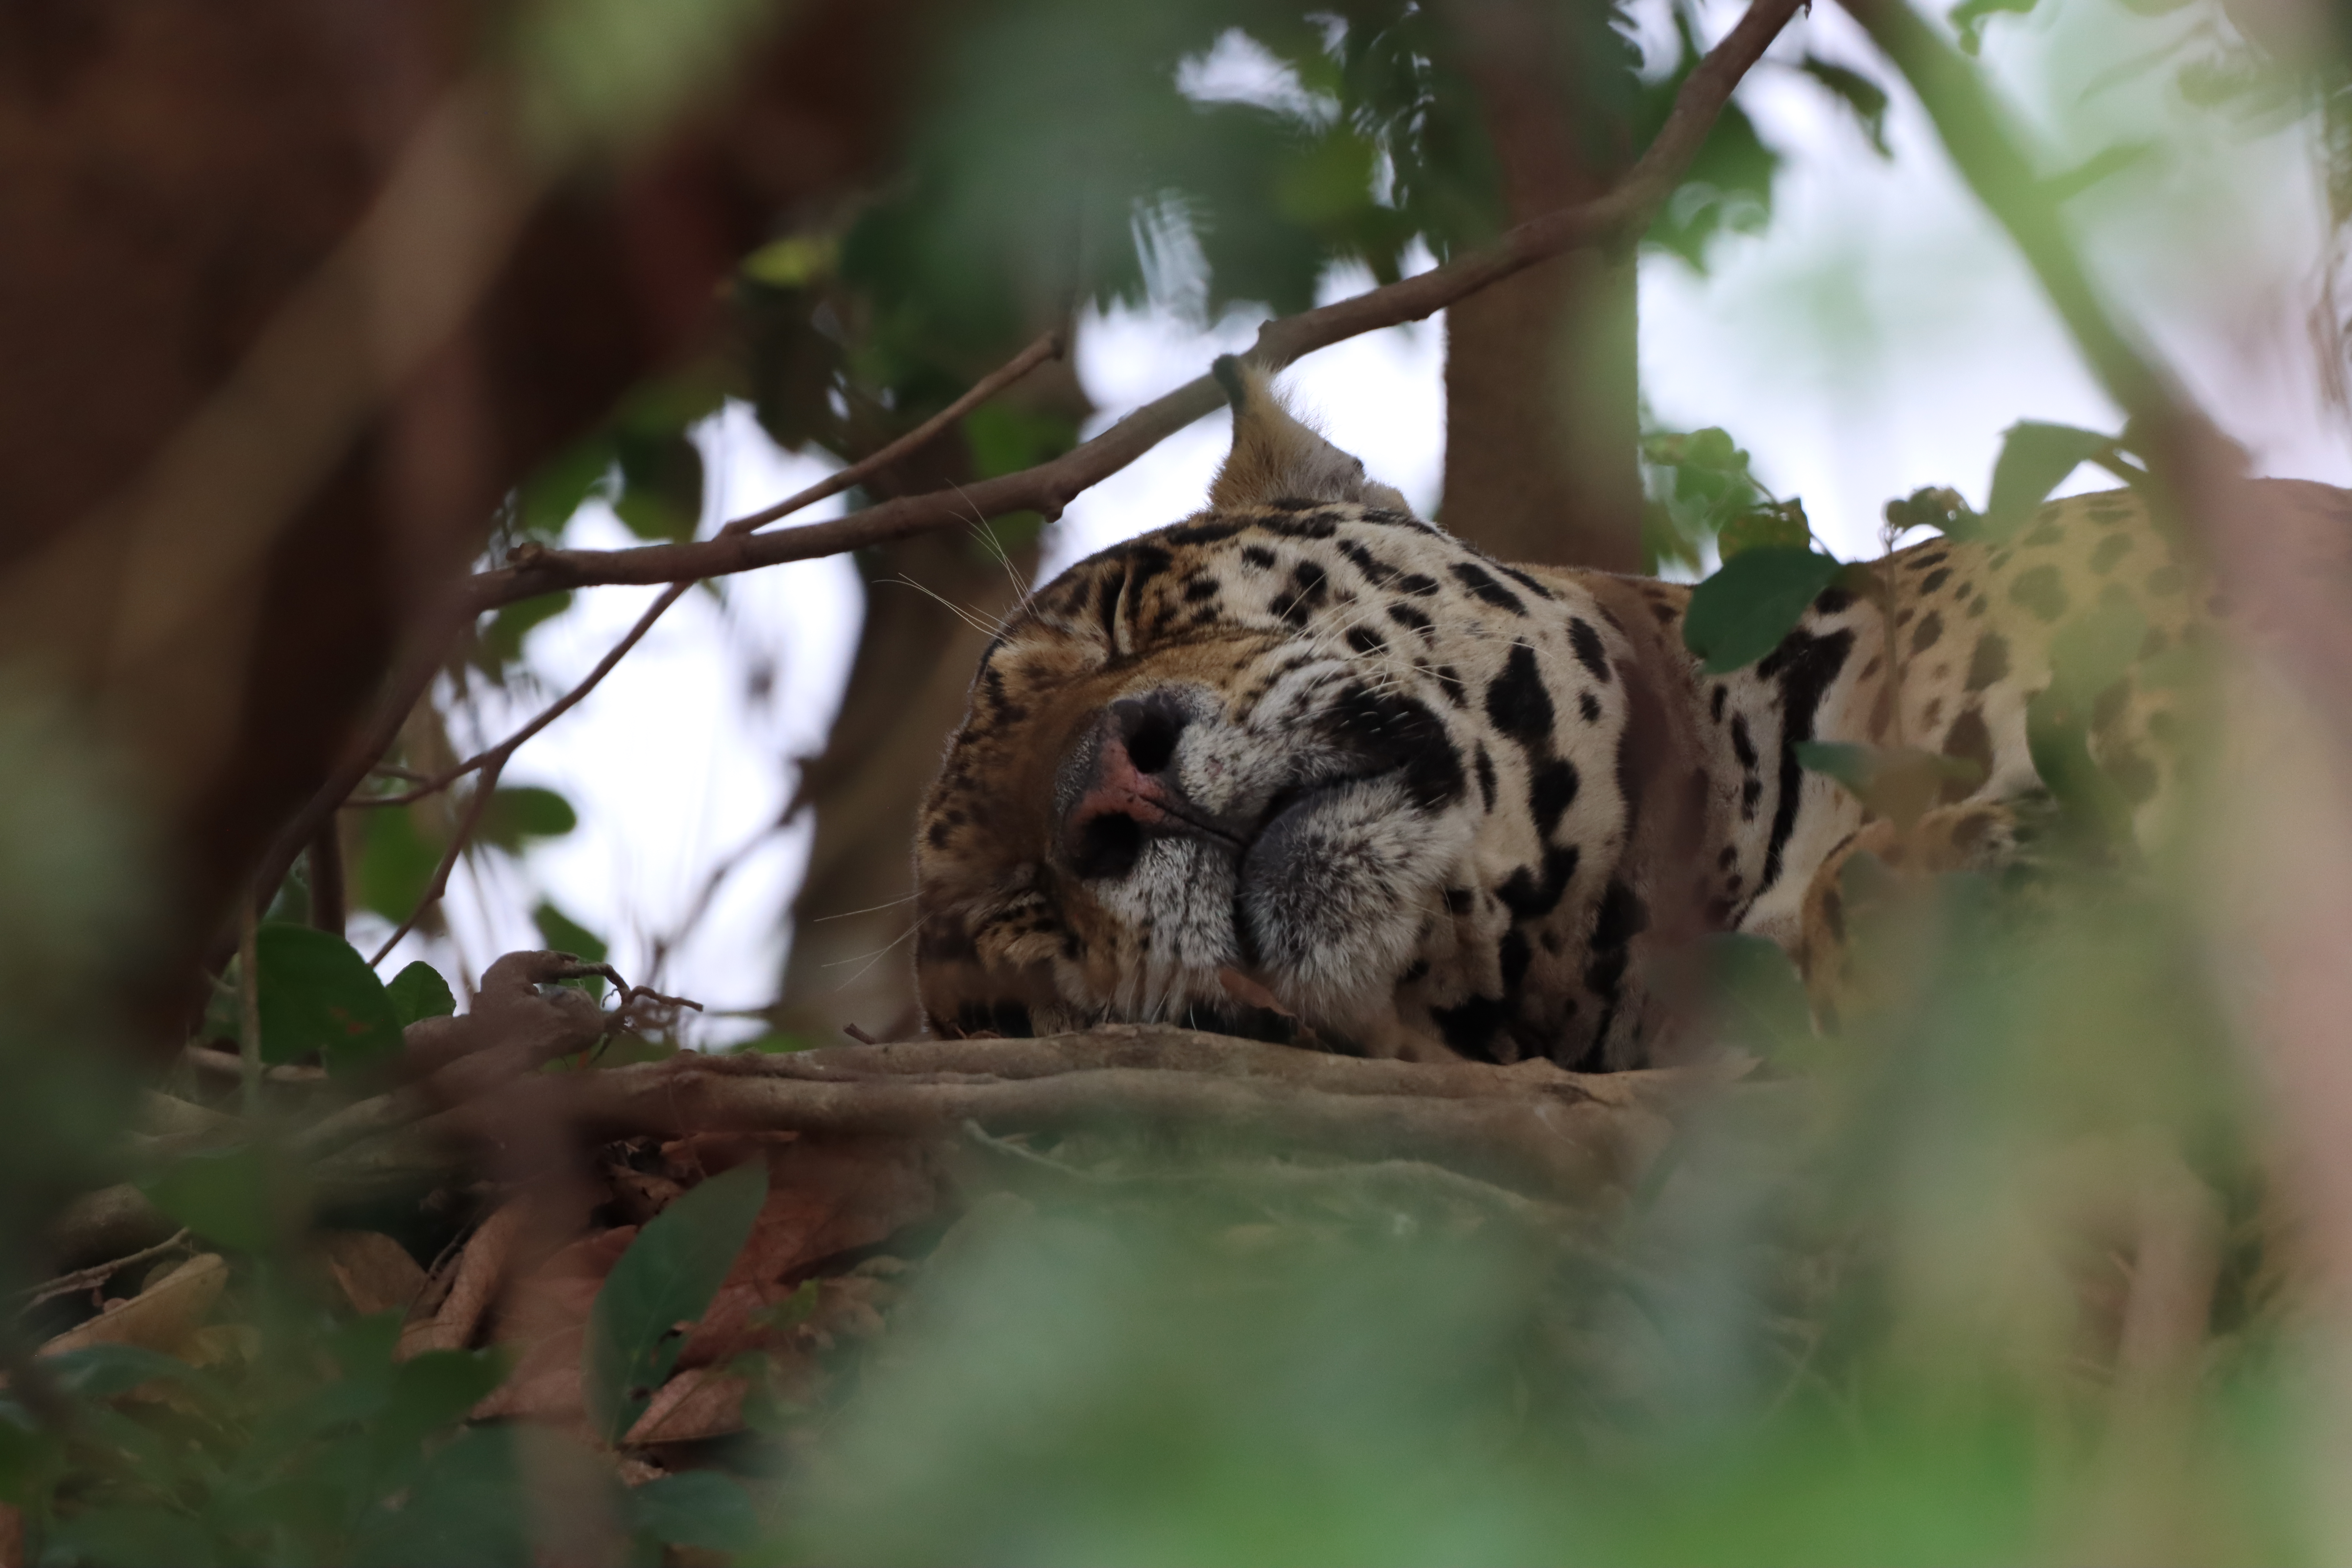
Jaguar: Bororo